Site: brandenburg
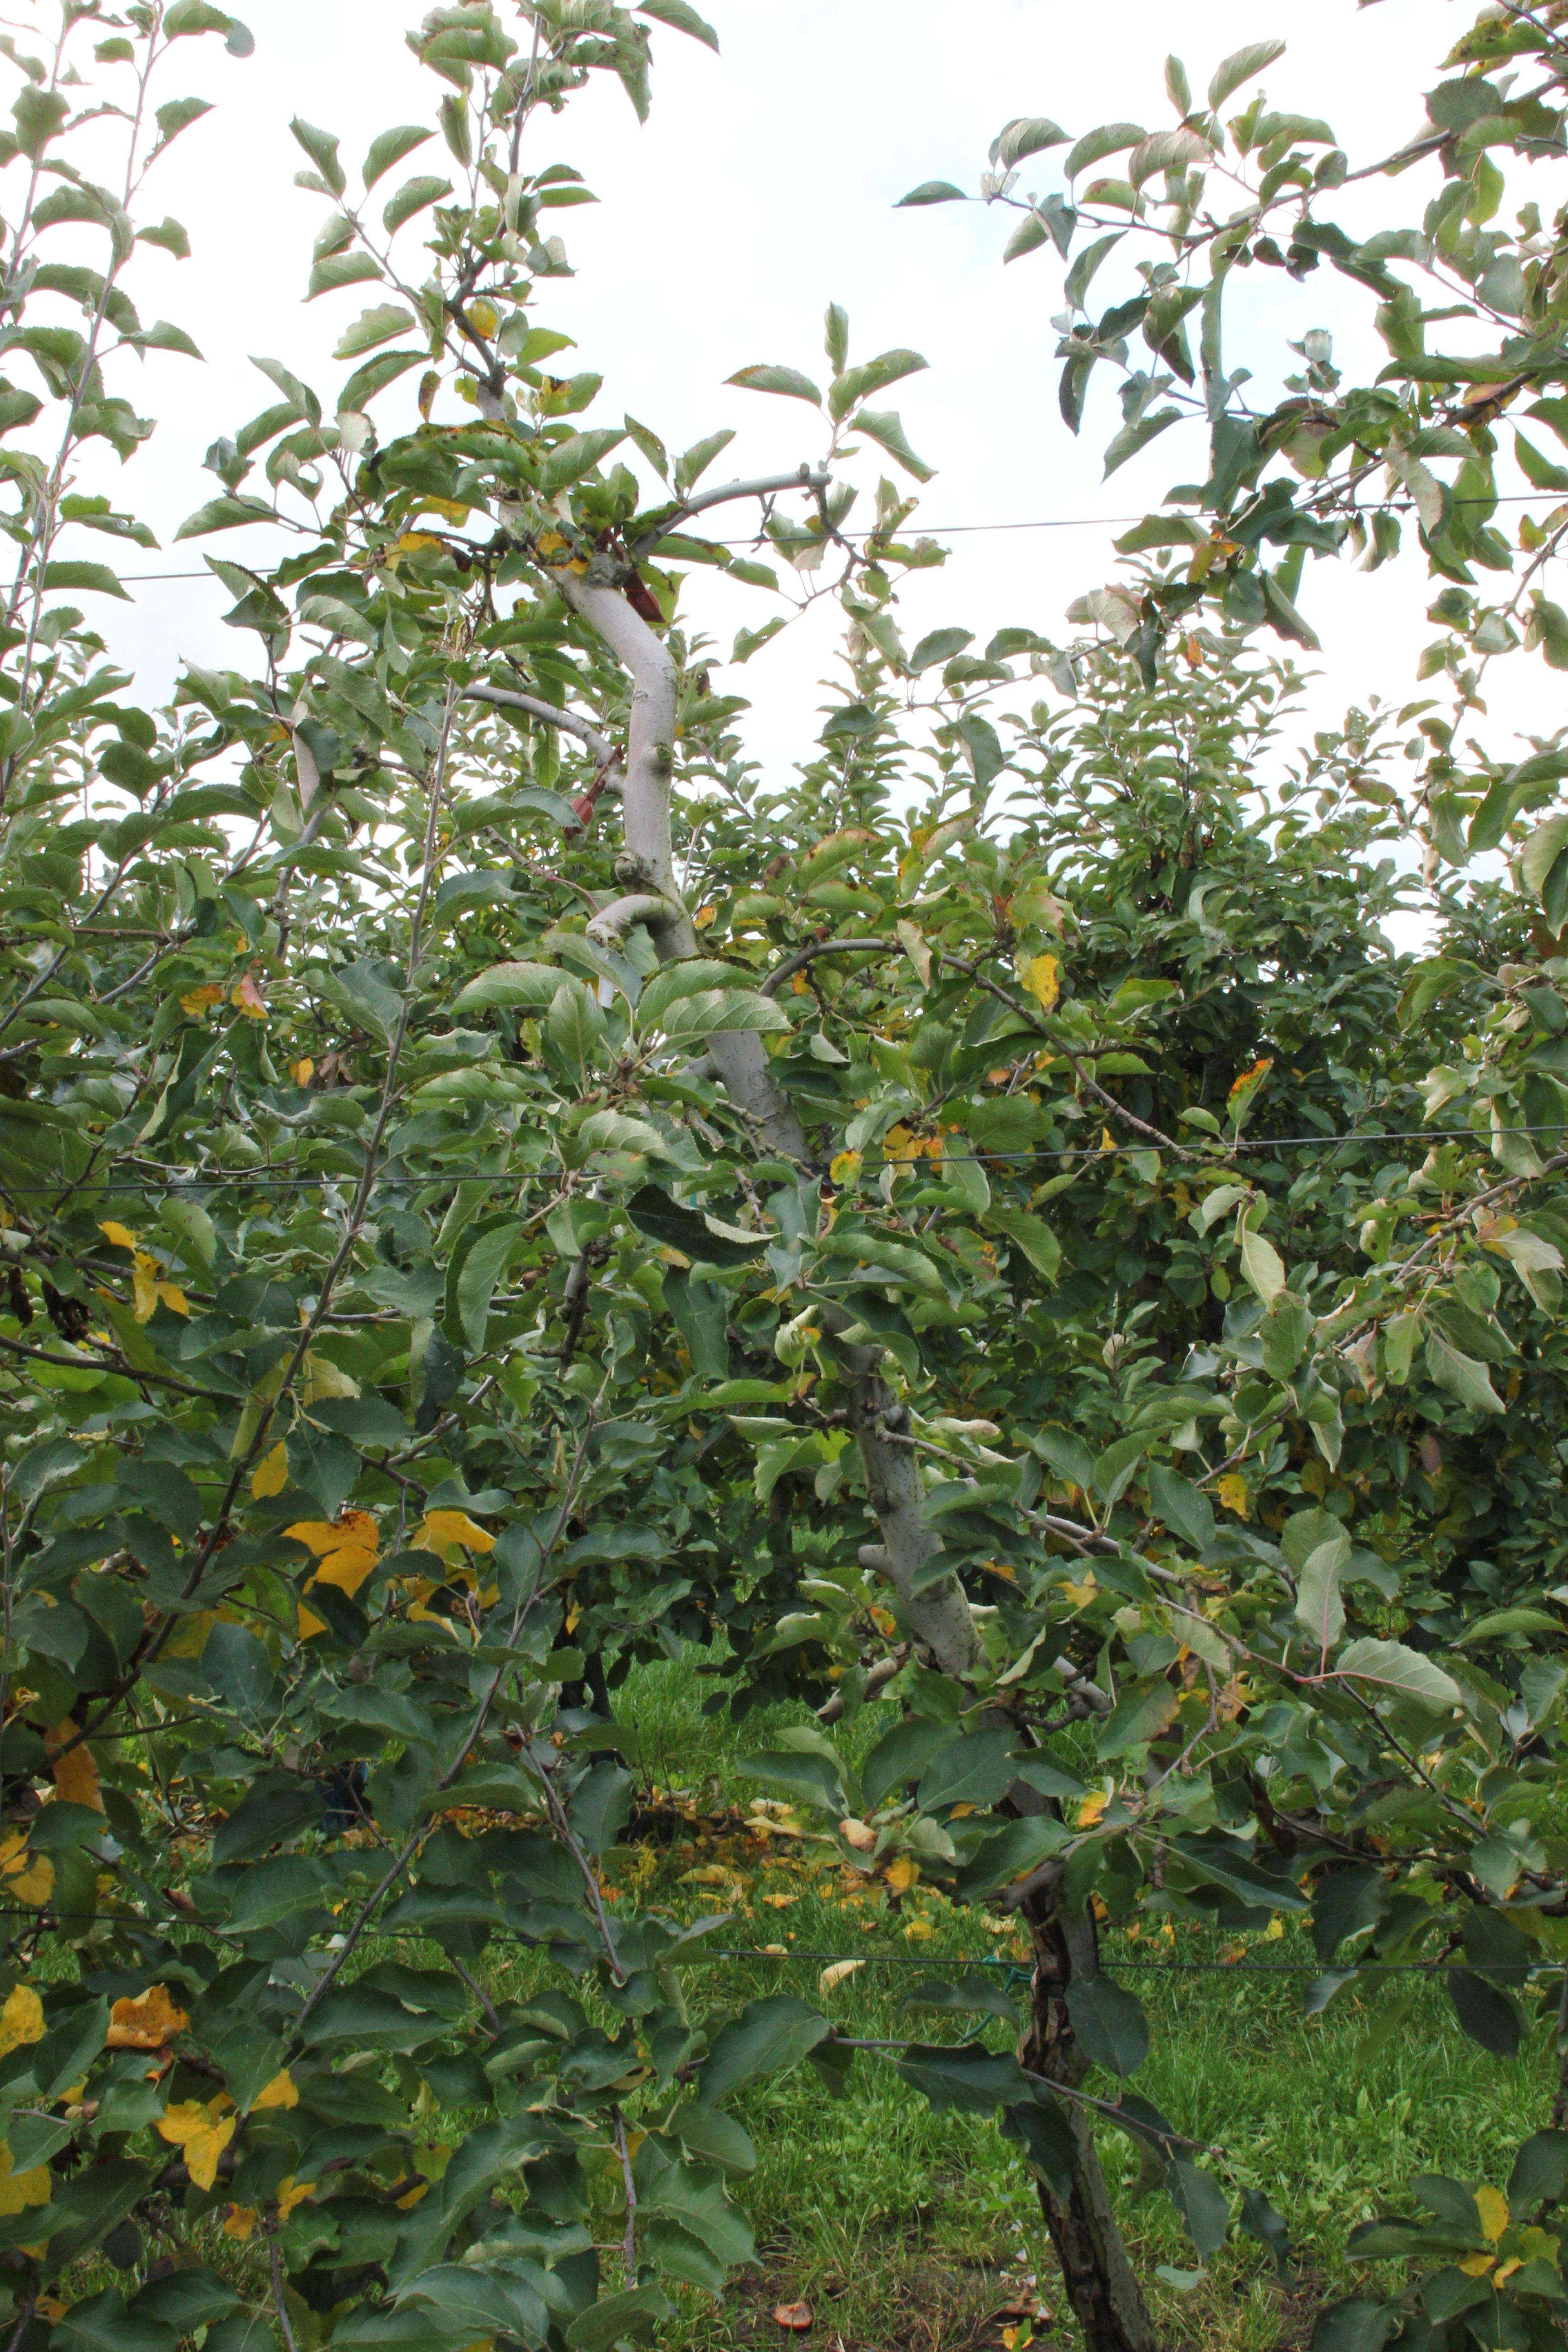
Growth stage (BBCH 91): Senescence, beginning of dormancy